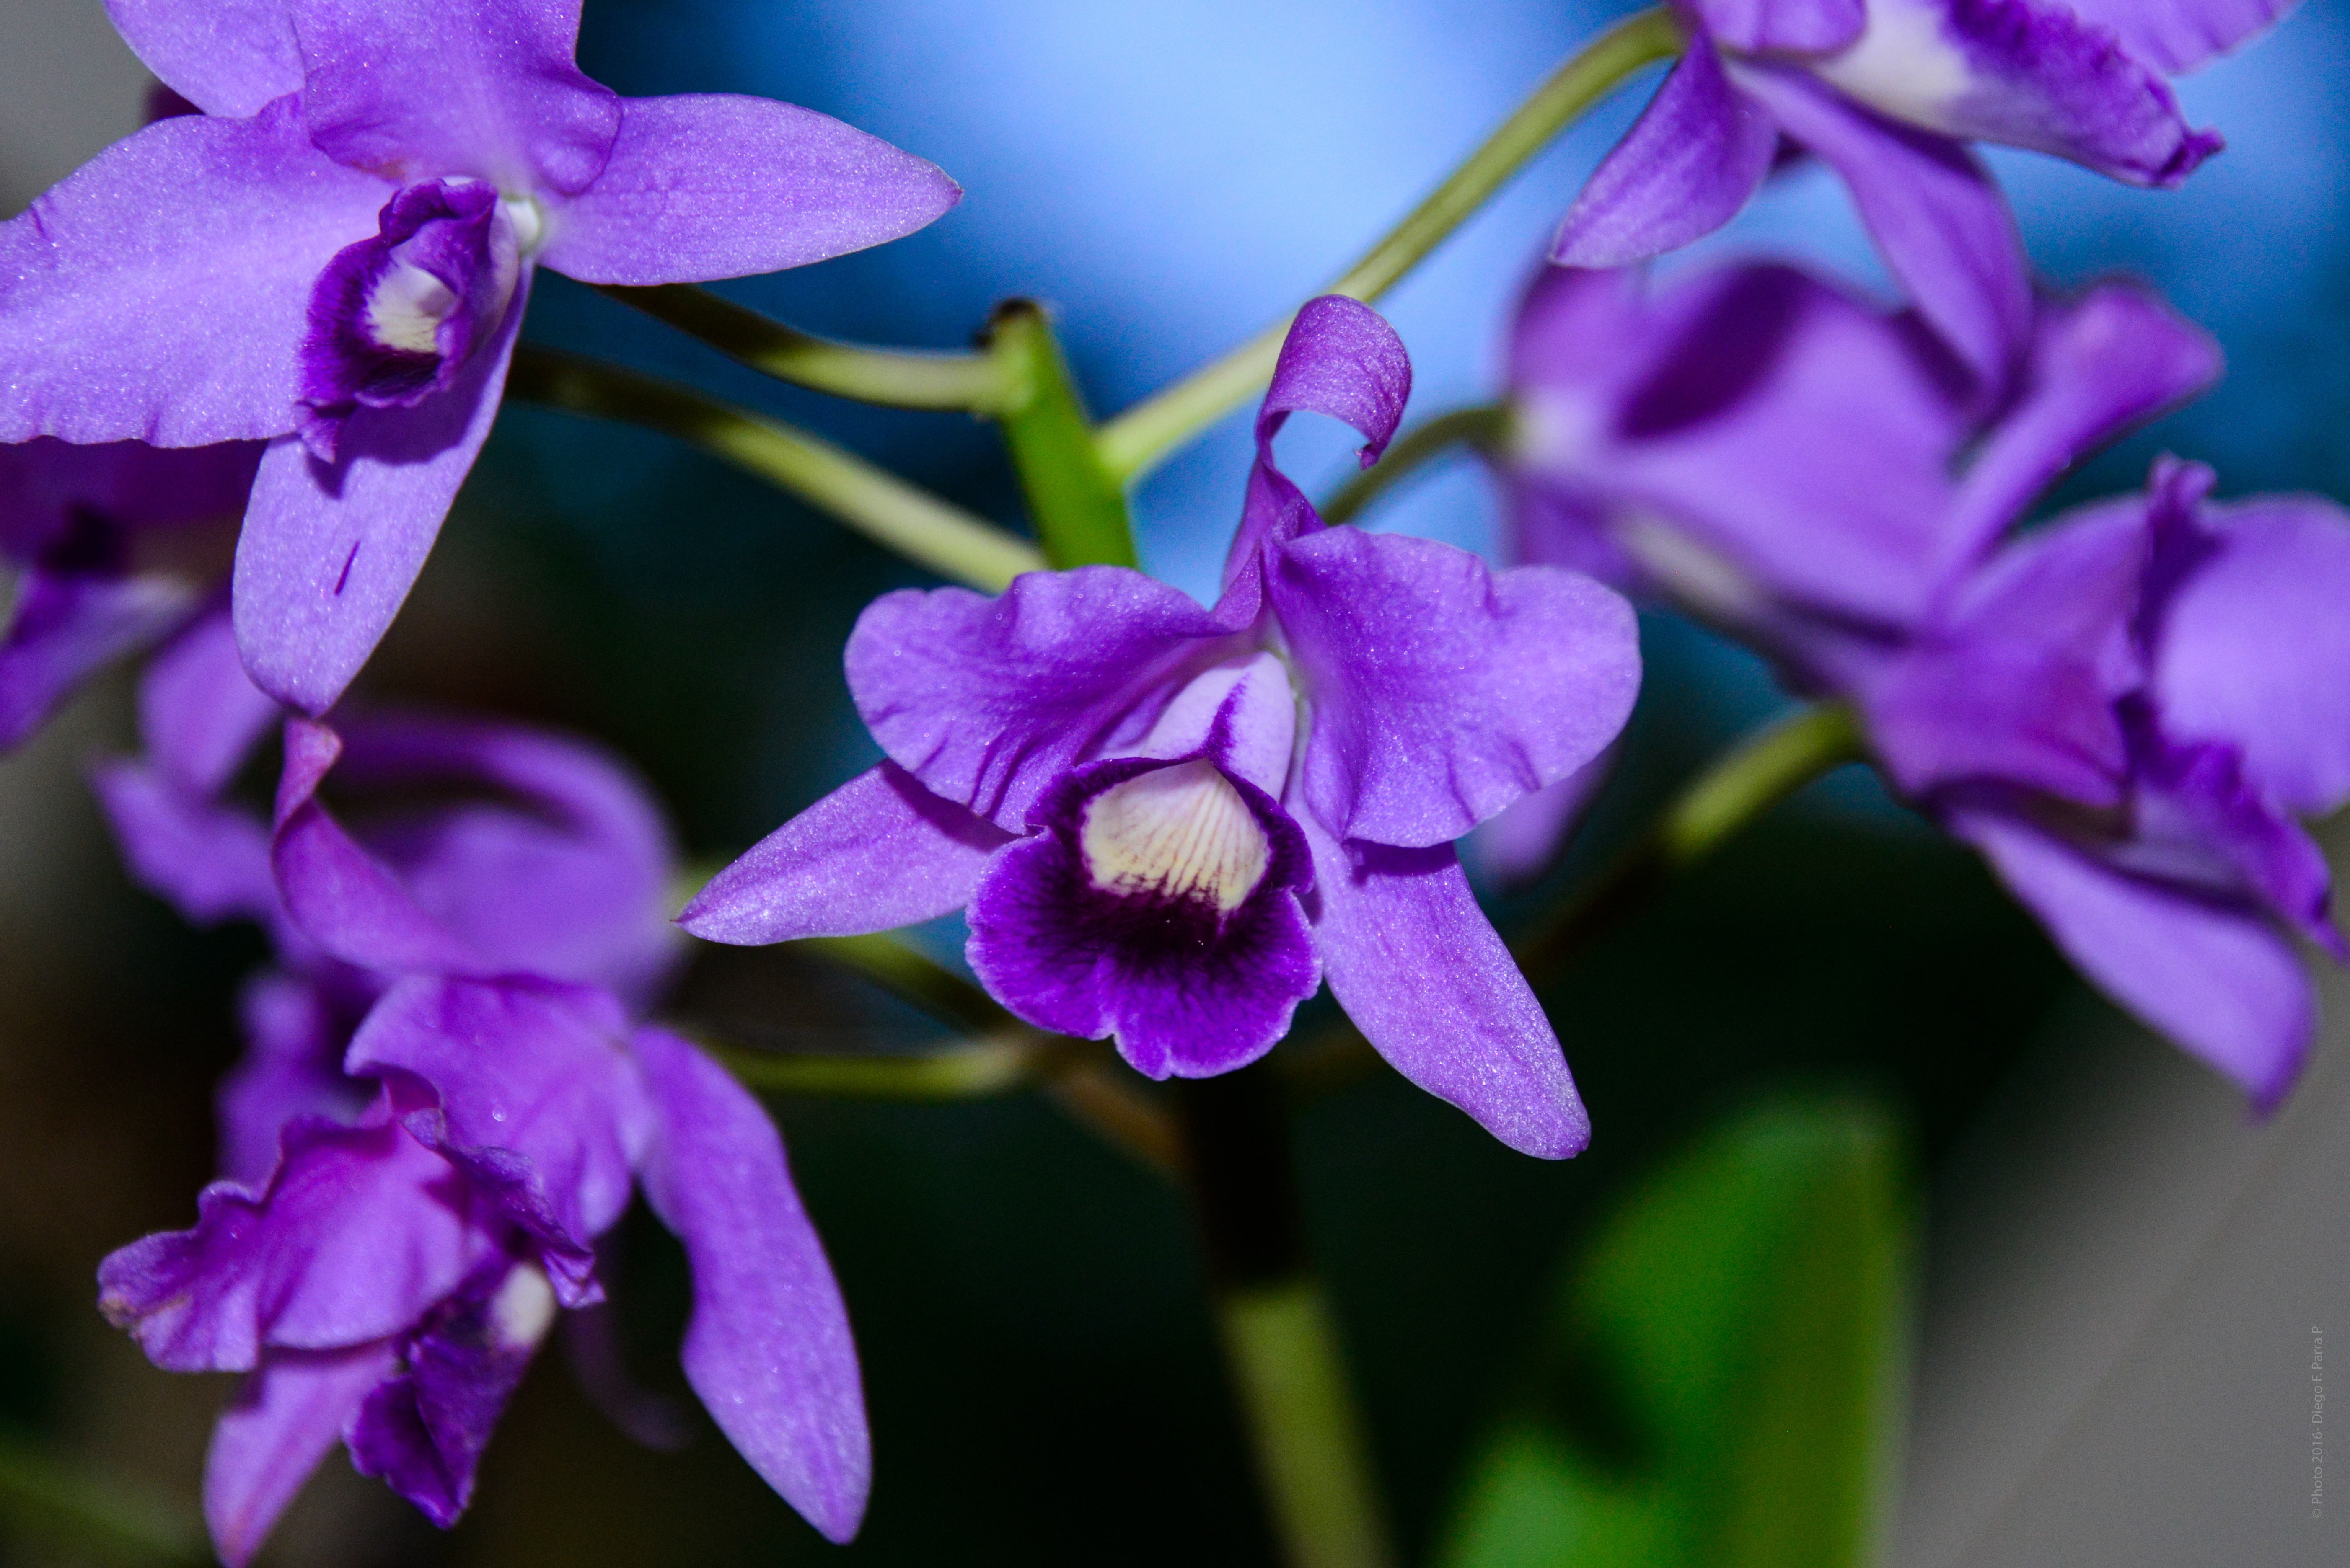
plant, flower, purple, petal, bloom, floral, botany, blooming, flora, orchid, wildflower, flowers, art, flores, flowerbed, flowerpot, blooms, macro photography, flower wallpaper, flowering plant, beautiful flowers, desktop wallpaper, hd wallpaper, cattleya, dendrobium, land plant, moth orchid, christmas orchid, cattleya labiata, phalaenopsis equestris, floral flower, bunches of flowers